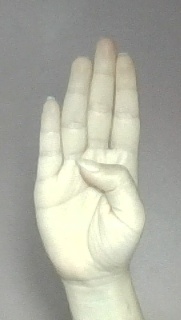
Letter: kaaf